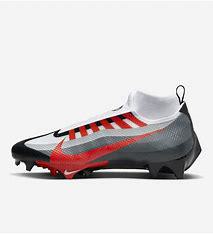
Brand: Nike
Model: Vapor Edge Pro 360